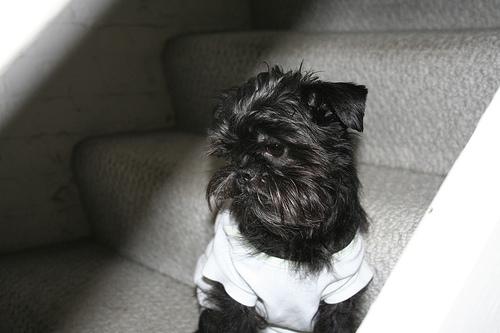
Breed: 200-n000012-affenpinscher